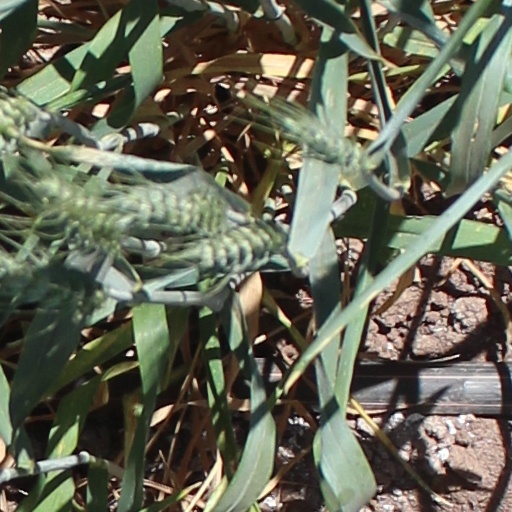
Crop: wheat